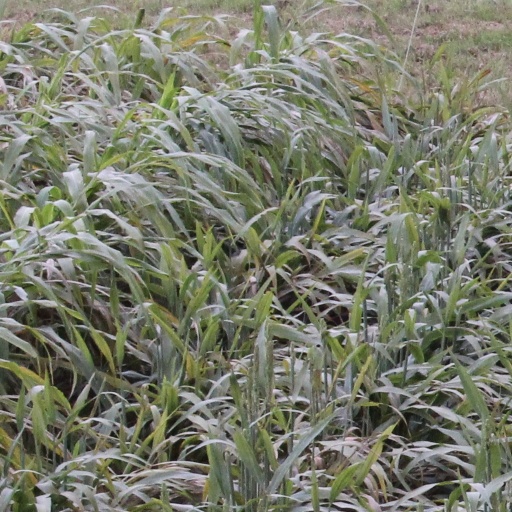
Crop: sorghum